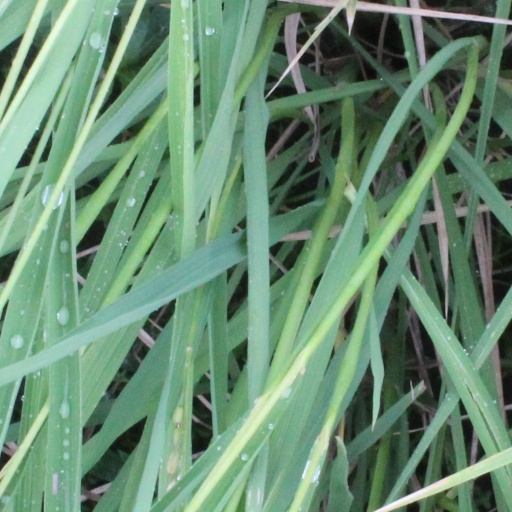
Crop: rice